Infinite chess

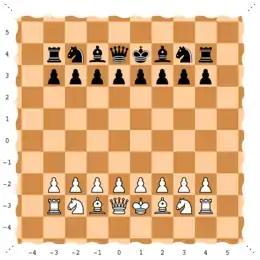
A simple infinite chess scheme (starting position). More complex schemes have the addition of various fairy chess pieces as well as the infinitely large board.

Infinite chess is any variation of the game of chess played on an unbounded chessboard. Versions of infinite chess have been introduced independently by multiple players, chess theorists, and mathematicians, both as a playable game and as a model for theoretical study. It has been found that even though the board is unbounded, there are ways in which a player can win the game in a finite number of moves.